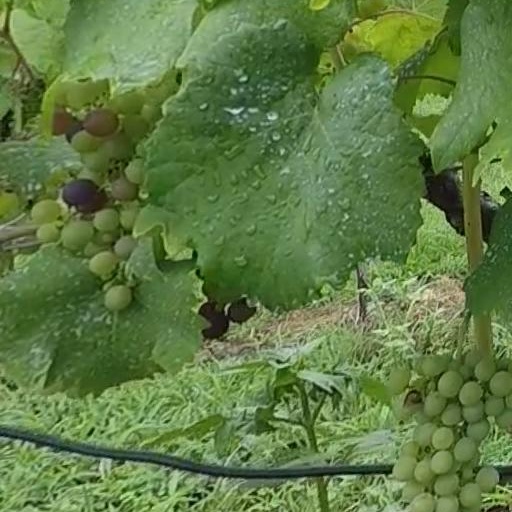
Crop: grape